List of Cow and Chicken episodes

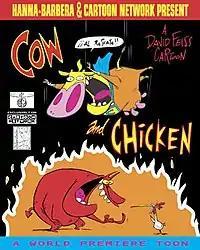
Poster to the "Cow and Chicken" pilot.

"Cow and Chicken" is an American animated comedy television series created by David Feiss. It follows the surreal adventures of two cartoon animal siblings, Cow and Chicken. They are often antagonized by the Red Guy, a cartoon version of the Devil who poses as various characters to scam them.